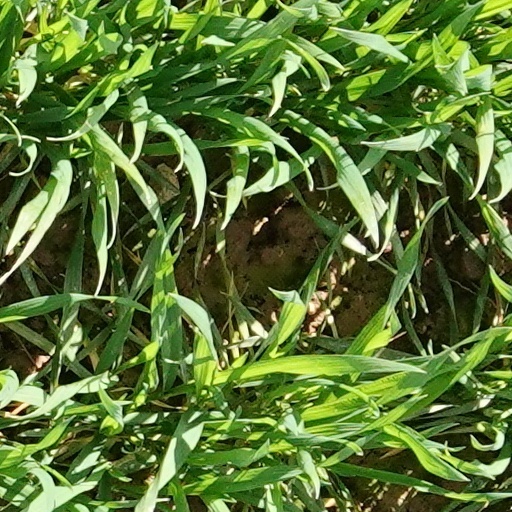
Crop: wheat